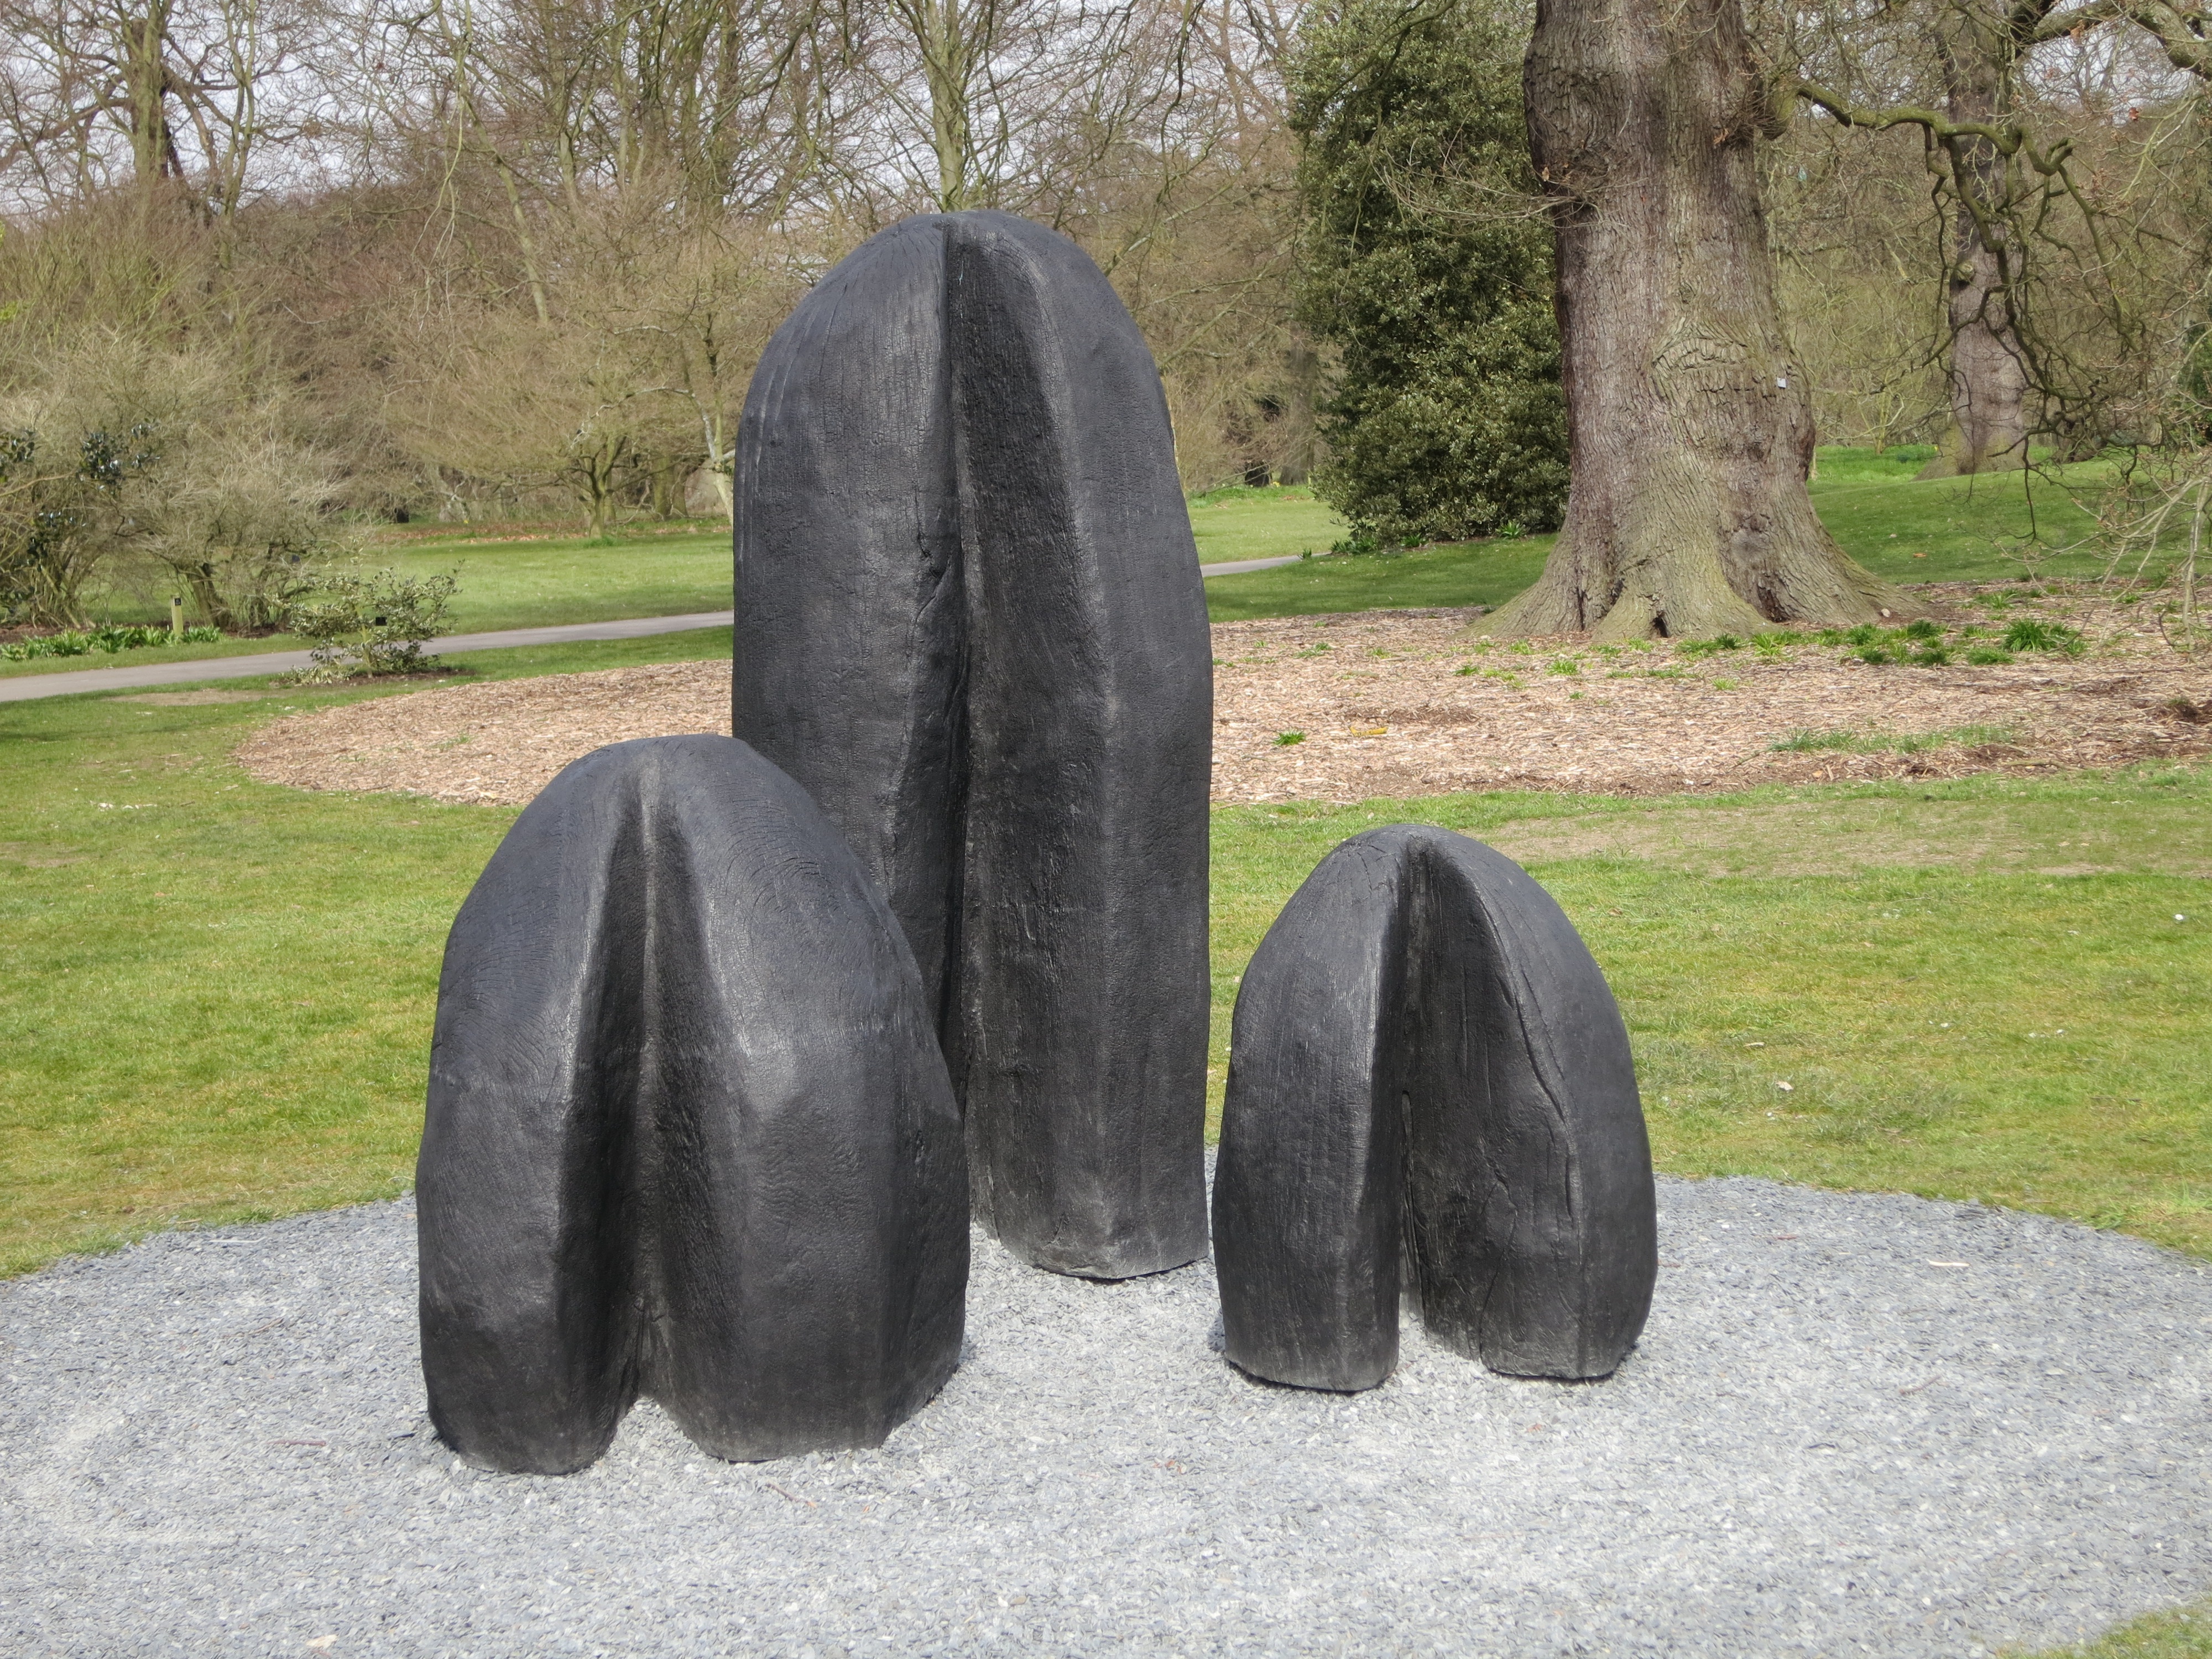
rock, monument, statue, black, grave, sculpture, memorial, art, charcoal, wooden, boulder, headstone, monolith, stele, stone carving, megalith